Bob McChesney (American football, born 1926)

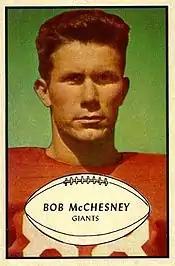
McChesney on a 1953 Bowman football card

Robert Eugene McChesney (October 27, 1926 – December 19, 2002) was an American professional football offensive end who played three seasons with the New York Giants of the National Football League (NFL). He was selected by the Philadelphia Eagles in the fourth round of the 1950 NFL draft after playing college football at Hardin–Simmons University.